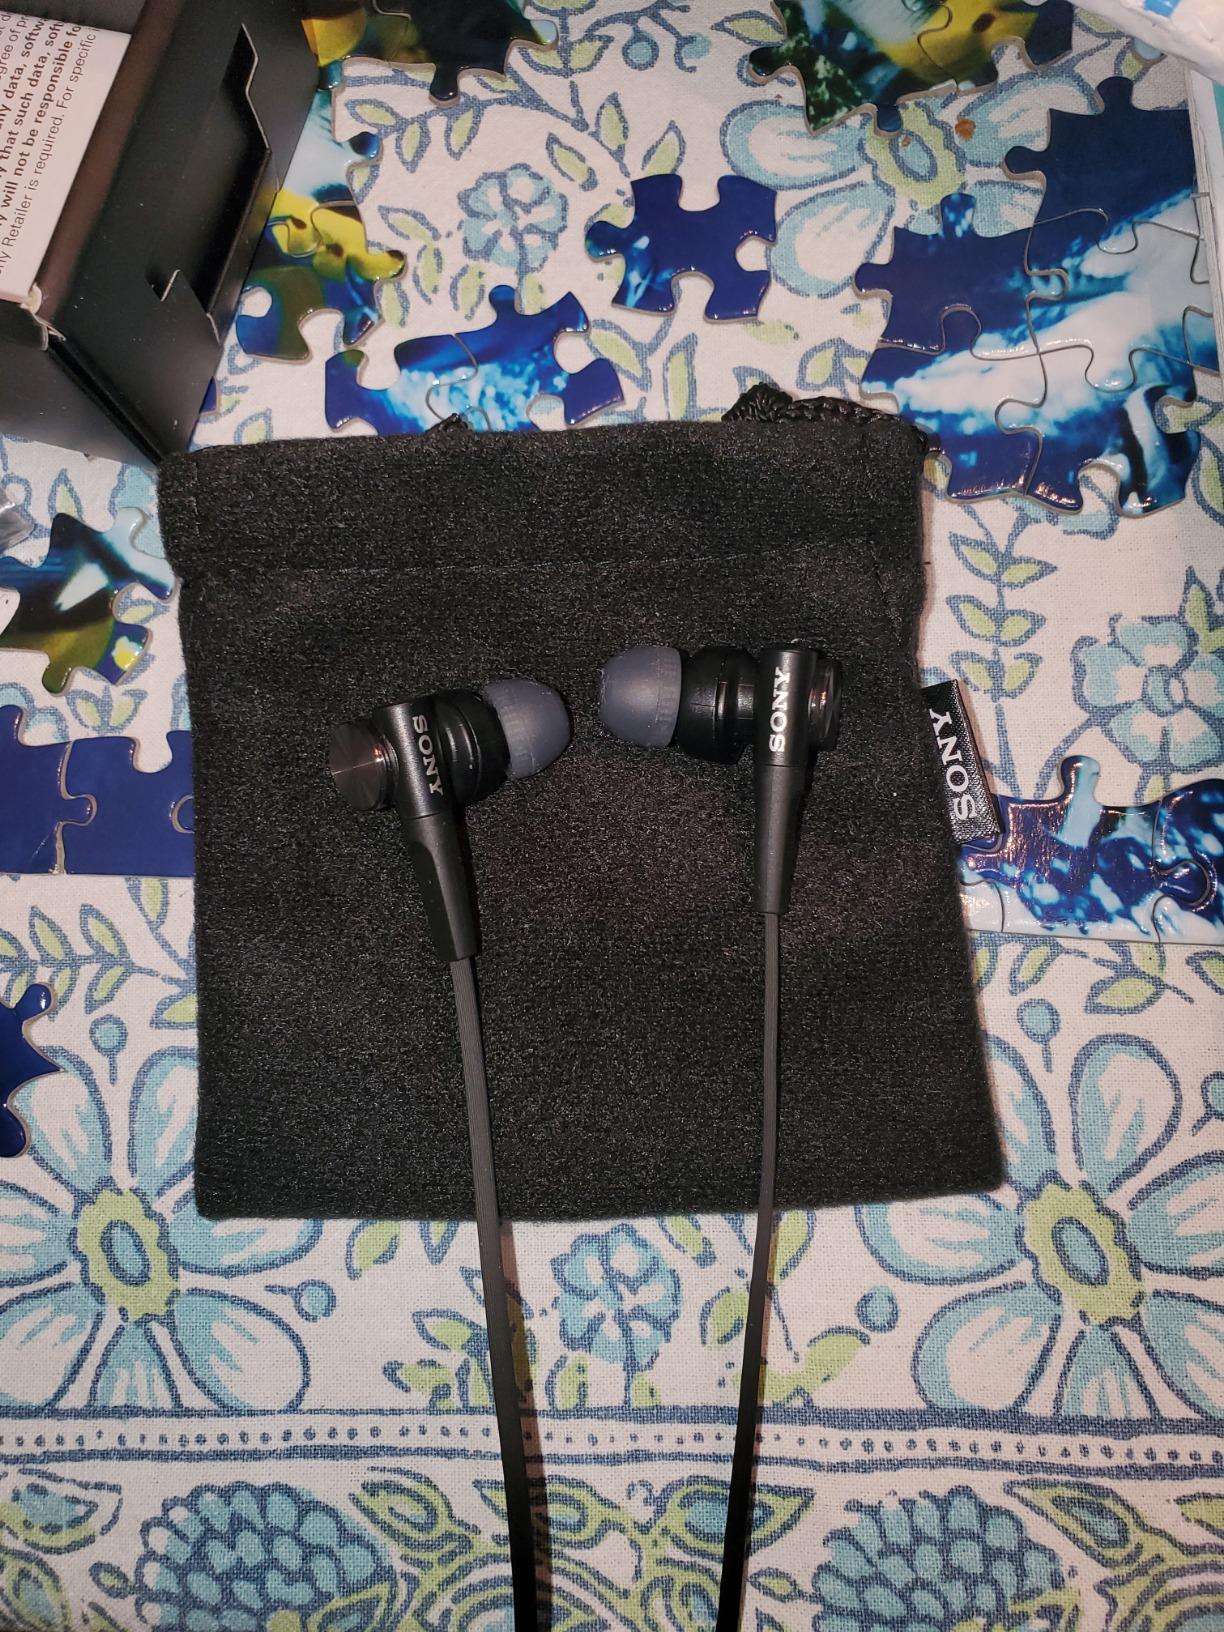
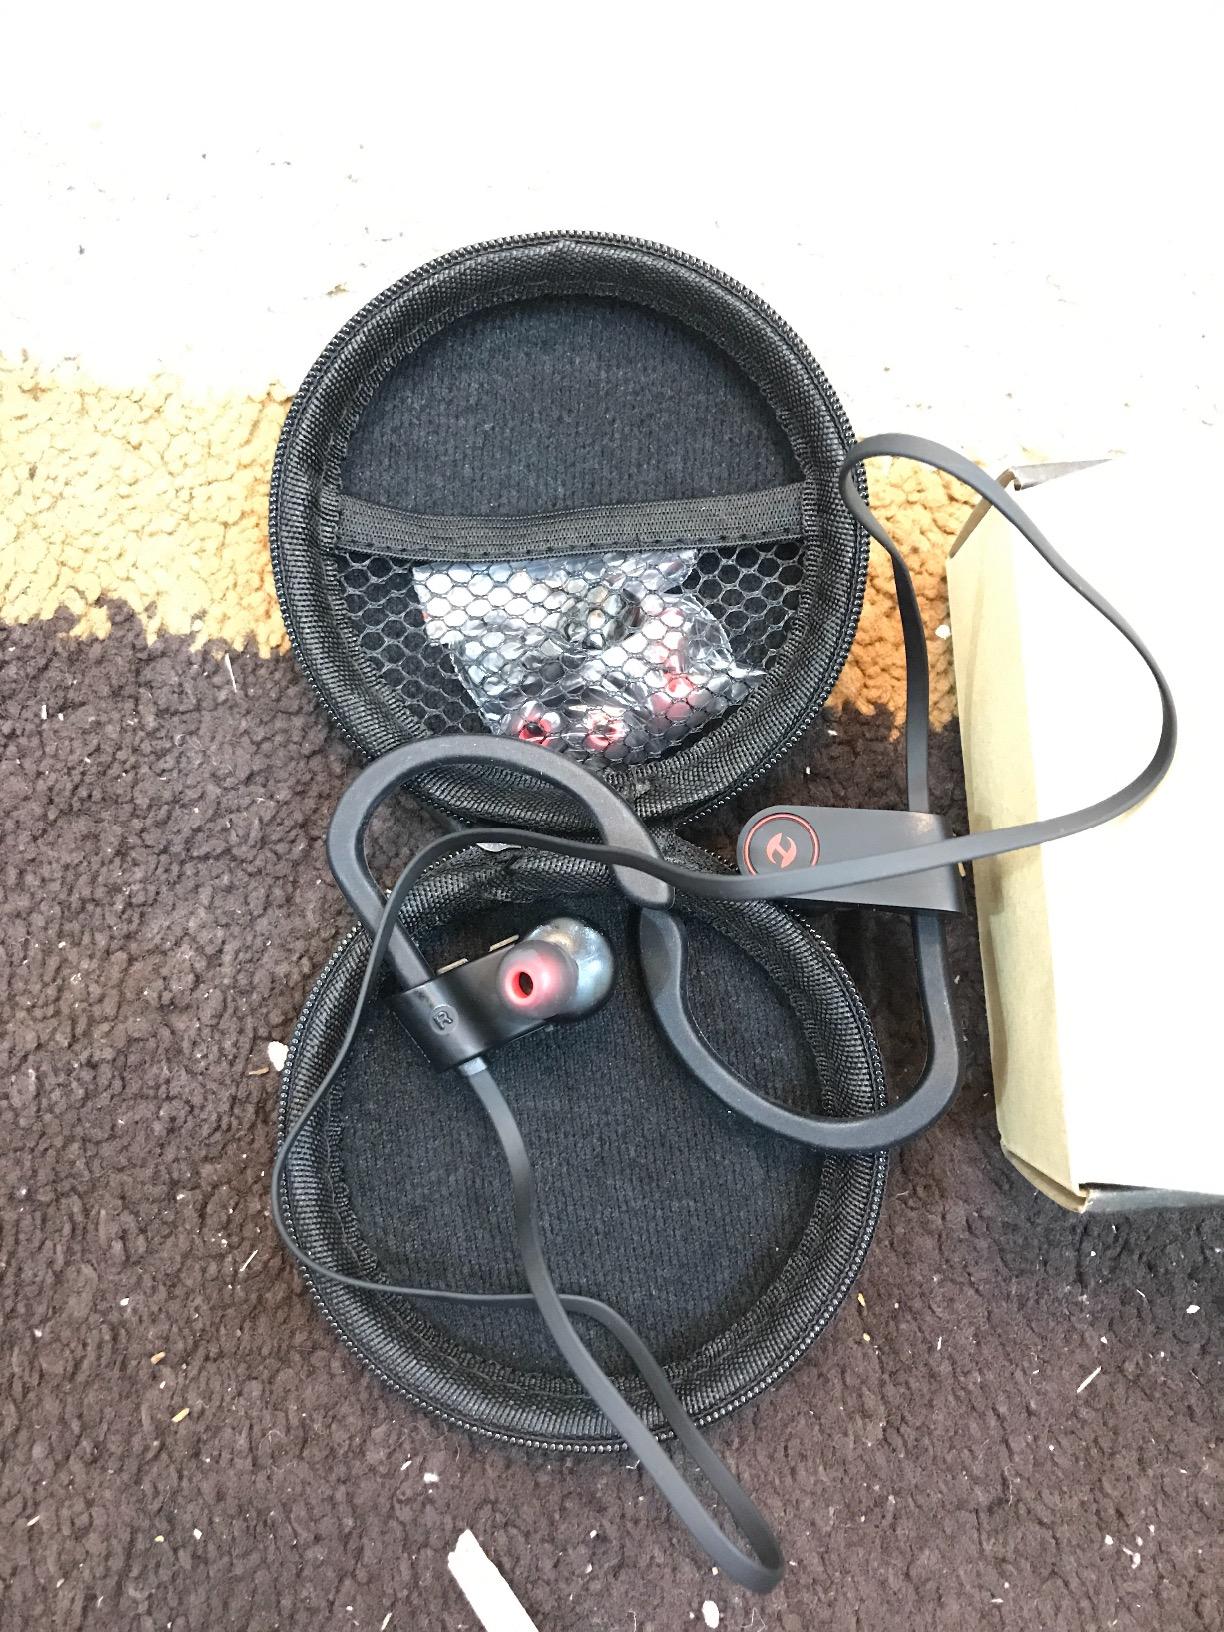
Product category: headphones
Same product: no